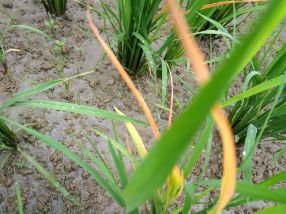
Disease: Tungro